Alli (film)

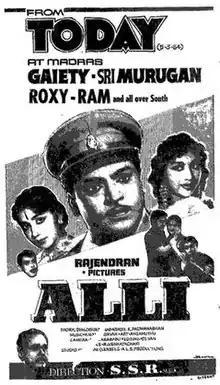
Theatrical release poster

Alli is a 1964 Indian Tamil-language film produced and directed by S. S. Rajendran, and written by Nagercoil Padmanabhan. Rajendran also stars along with R. Vijayakumari and Sowcar Janaki playing the title character. The film was released on 5 March 1964.